Punched card

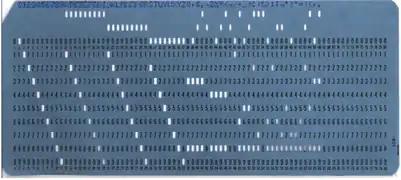
An 80-column punched card with the extended character set introduced with EBCDIC in 1964.

By the late 1920s, customers wanted to store more data on each punched card. Thomas J. Watson Sr., IBM's head, asked two of his top inventors, Clair D. Lake and J. Royden Pierce, to independently develop ways to increase data capacity without increasing the size of the punched card. Pierce wanted to keep round holes and 45 columns but to allow each column to store more data; Lake suggested rectangular holes, which could be spaced more tightly, allowing 80 columns per punched card, thereby nearly doubling the capacity of the older format. Watson picked the latter solution, introduced as "The IBM Card", in part because it was compatible with existing tabulator designs and in part because it could be protected by patents and give the company a distinctive advantage.